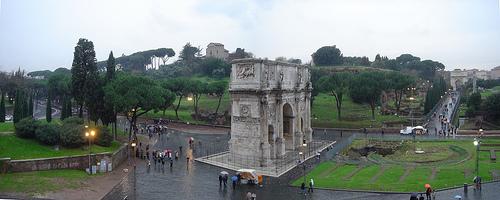
Weather: rain or strom